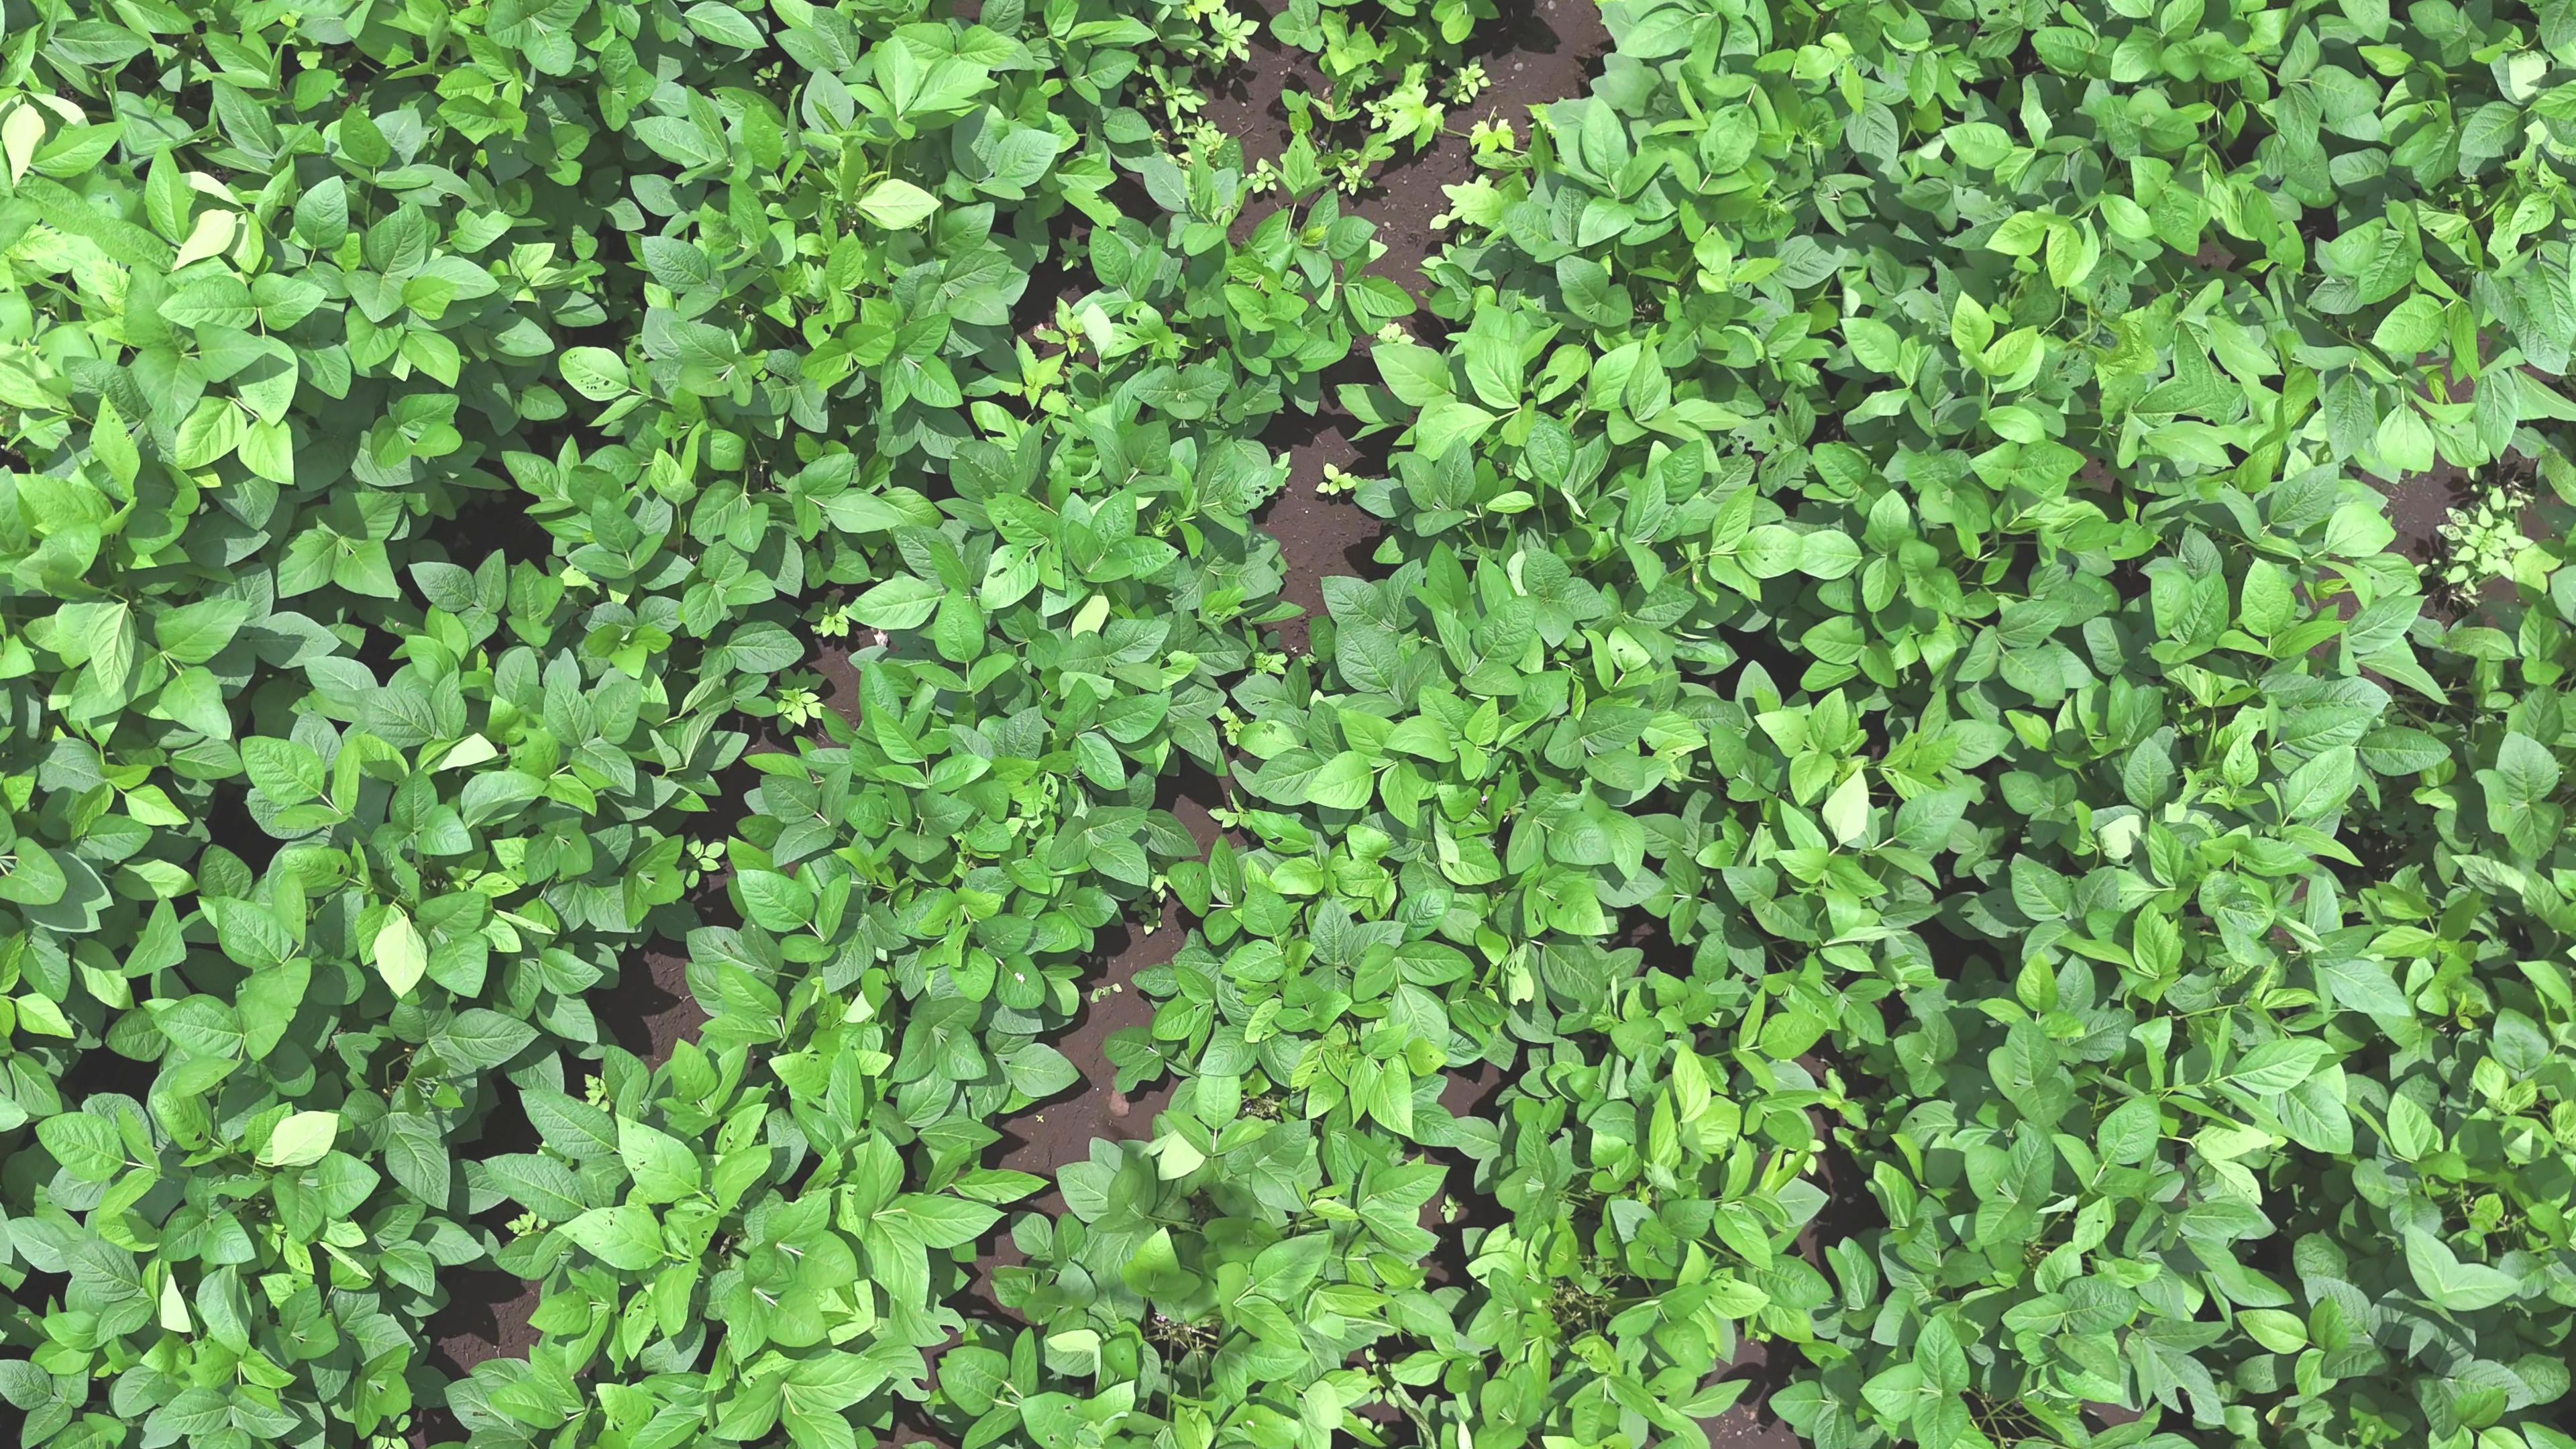
Label: Healthy